Stamp Brooksbank

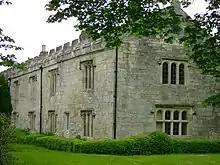
Healaugh Manor

Stamp Brooksbank (23 June 1694 – 24 May 1756) was an English MP and Governor of the Bank of England.